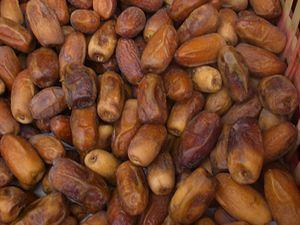
La datte est le fruit comestible du dattier, un cultivar populairement pris pour un arbre. C'est un fruit charnu, oblong, de 4 à 6 cm de long, contenant un « noyau » allongé, marqué d'un sillon longitudinal. C'est un fruit très énergétique.
La kenta est une variété de dattes tunisiennes cultivées dans les oasis du gouvernorat de Kébili.